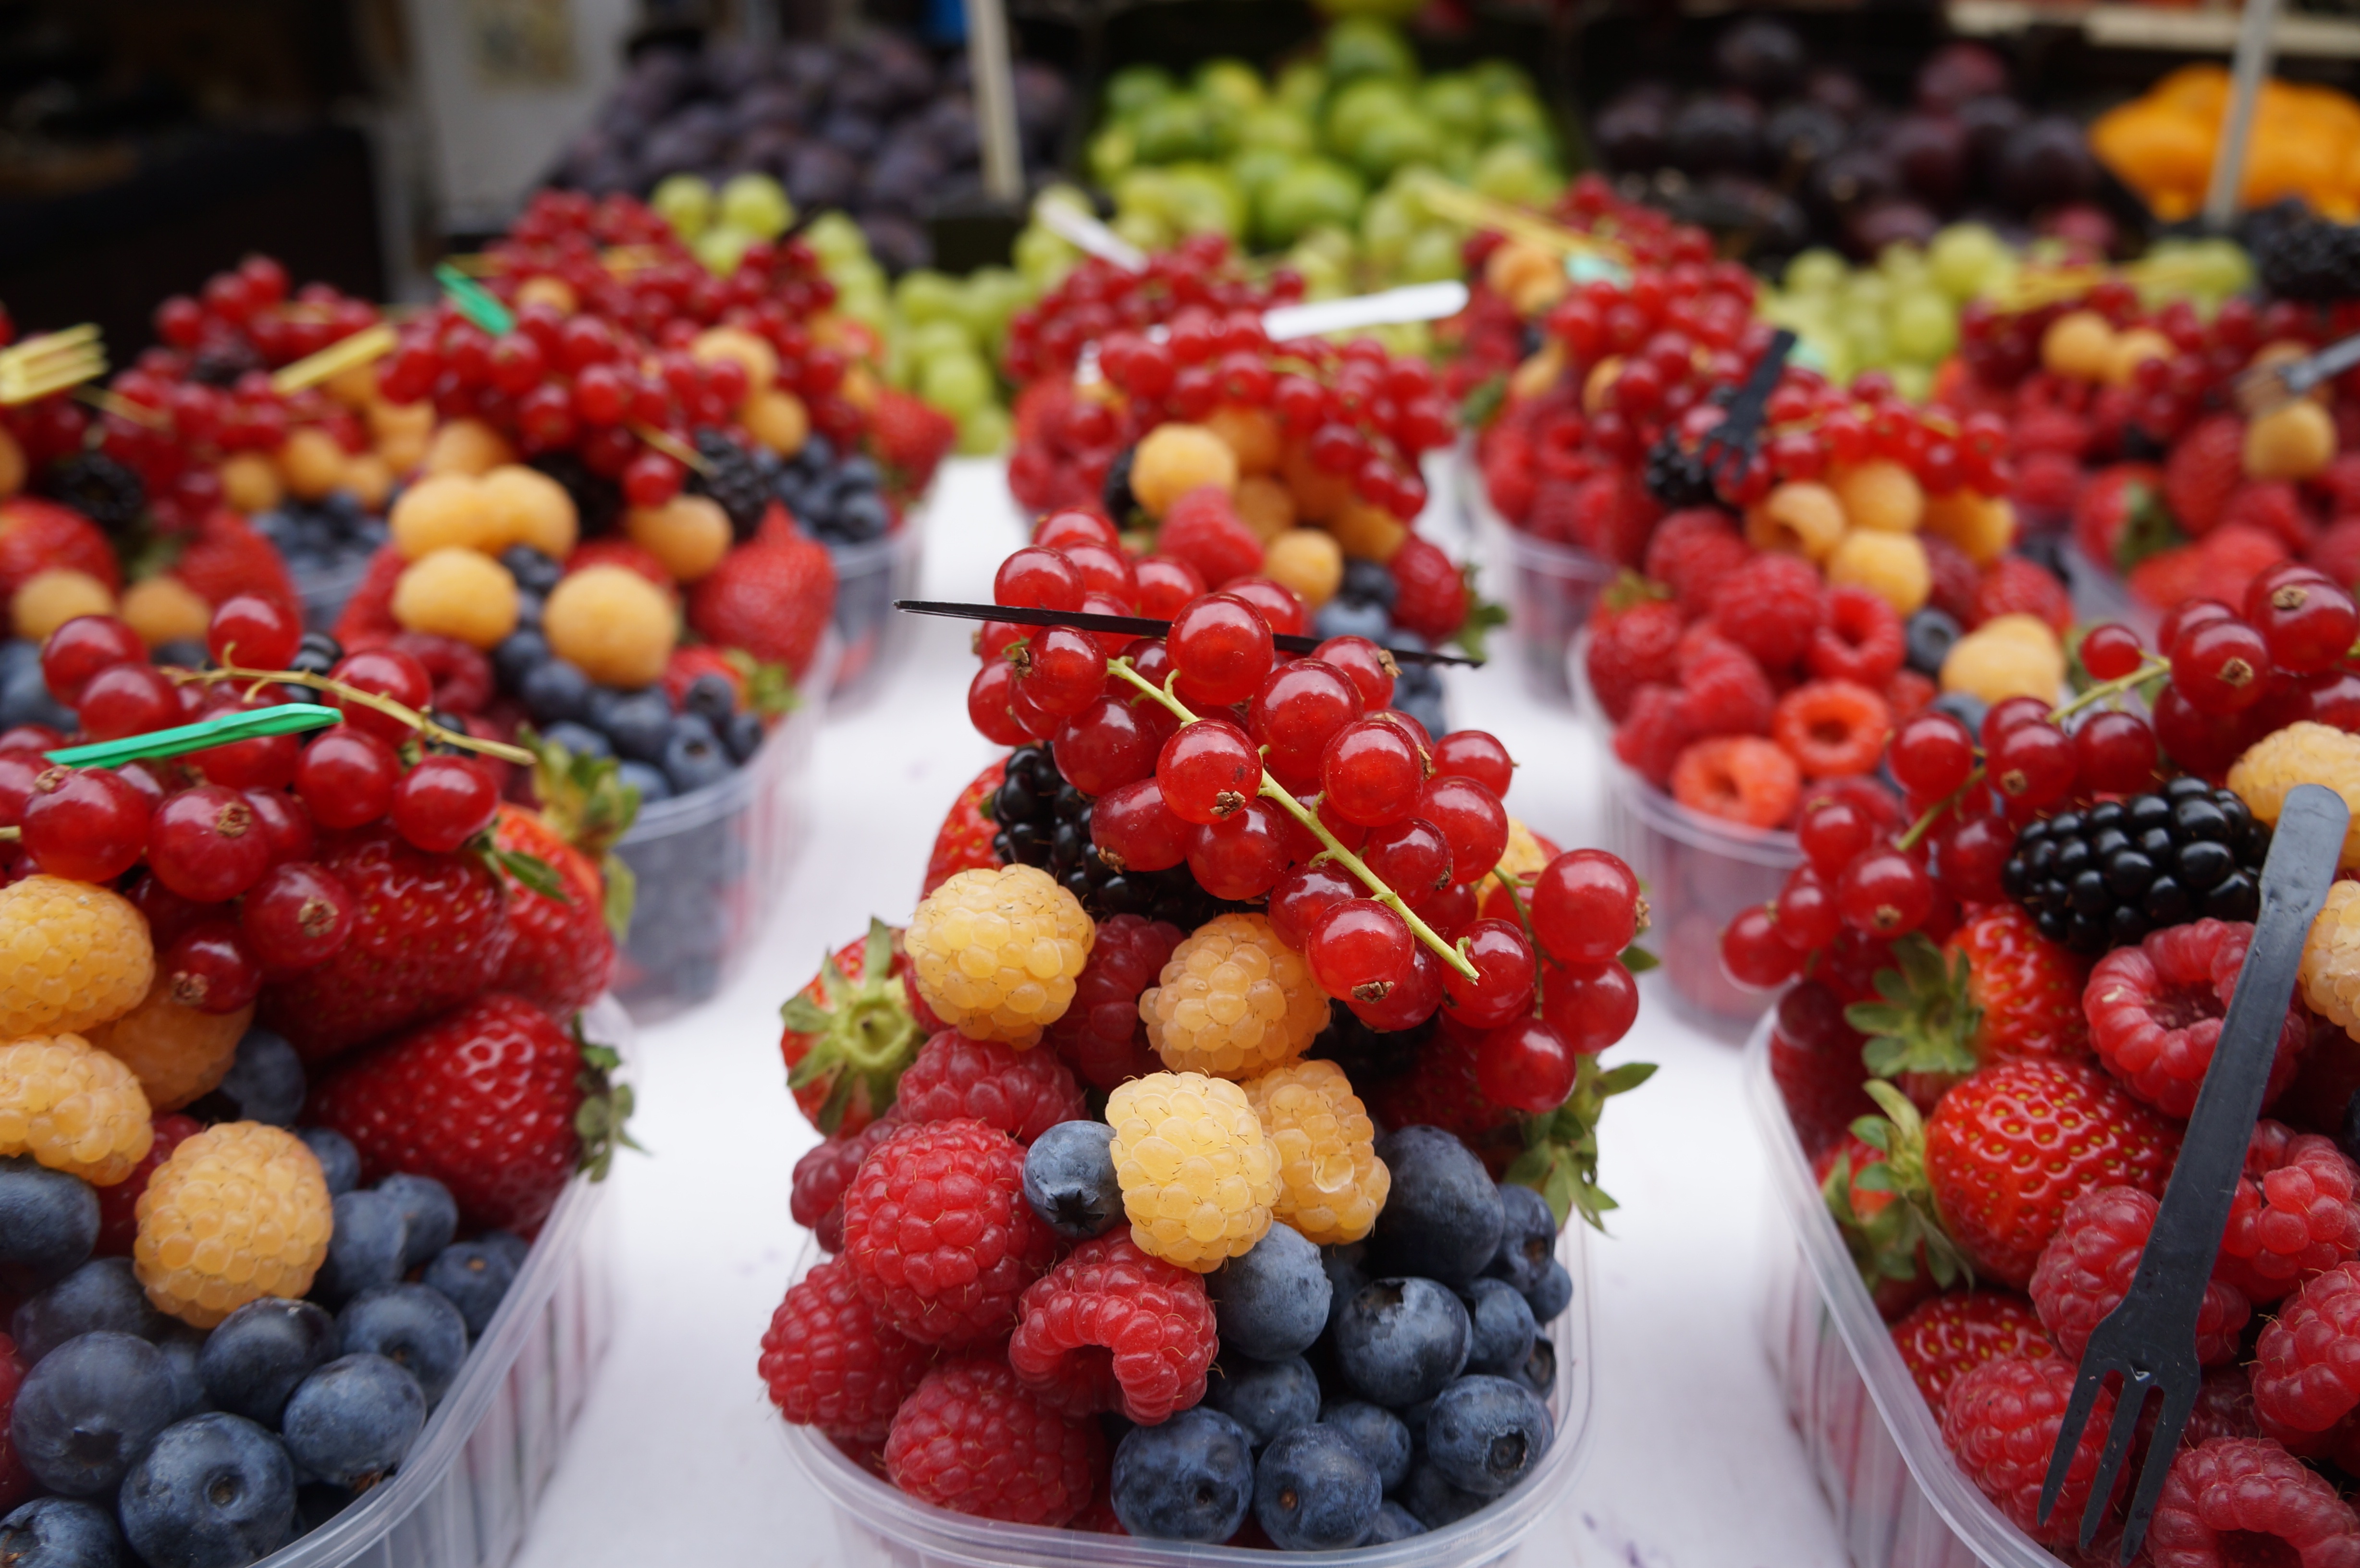
plant, raspberry, fruit, berry, meal, food, produce, blueberry, frutti di bosco, fruit collection